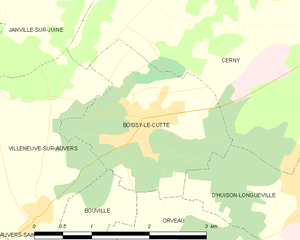
Carte des communes françaises Boissy-le-Cutté